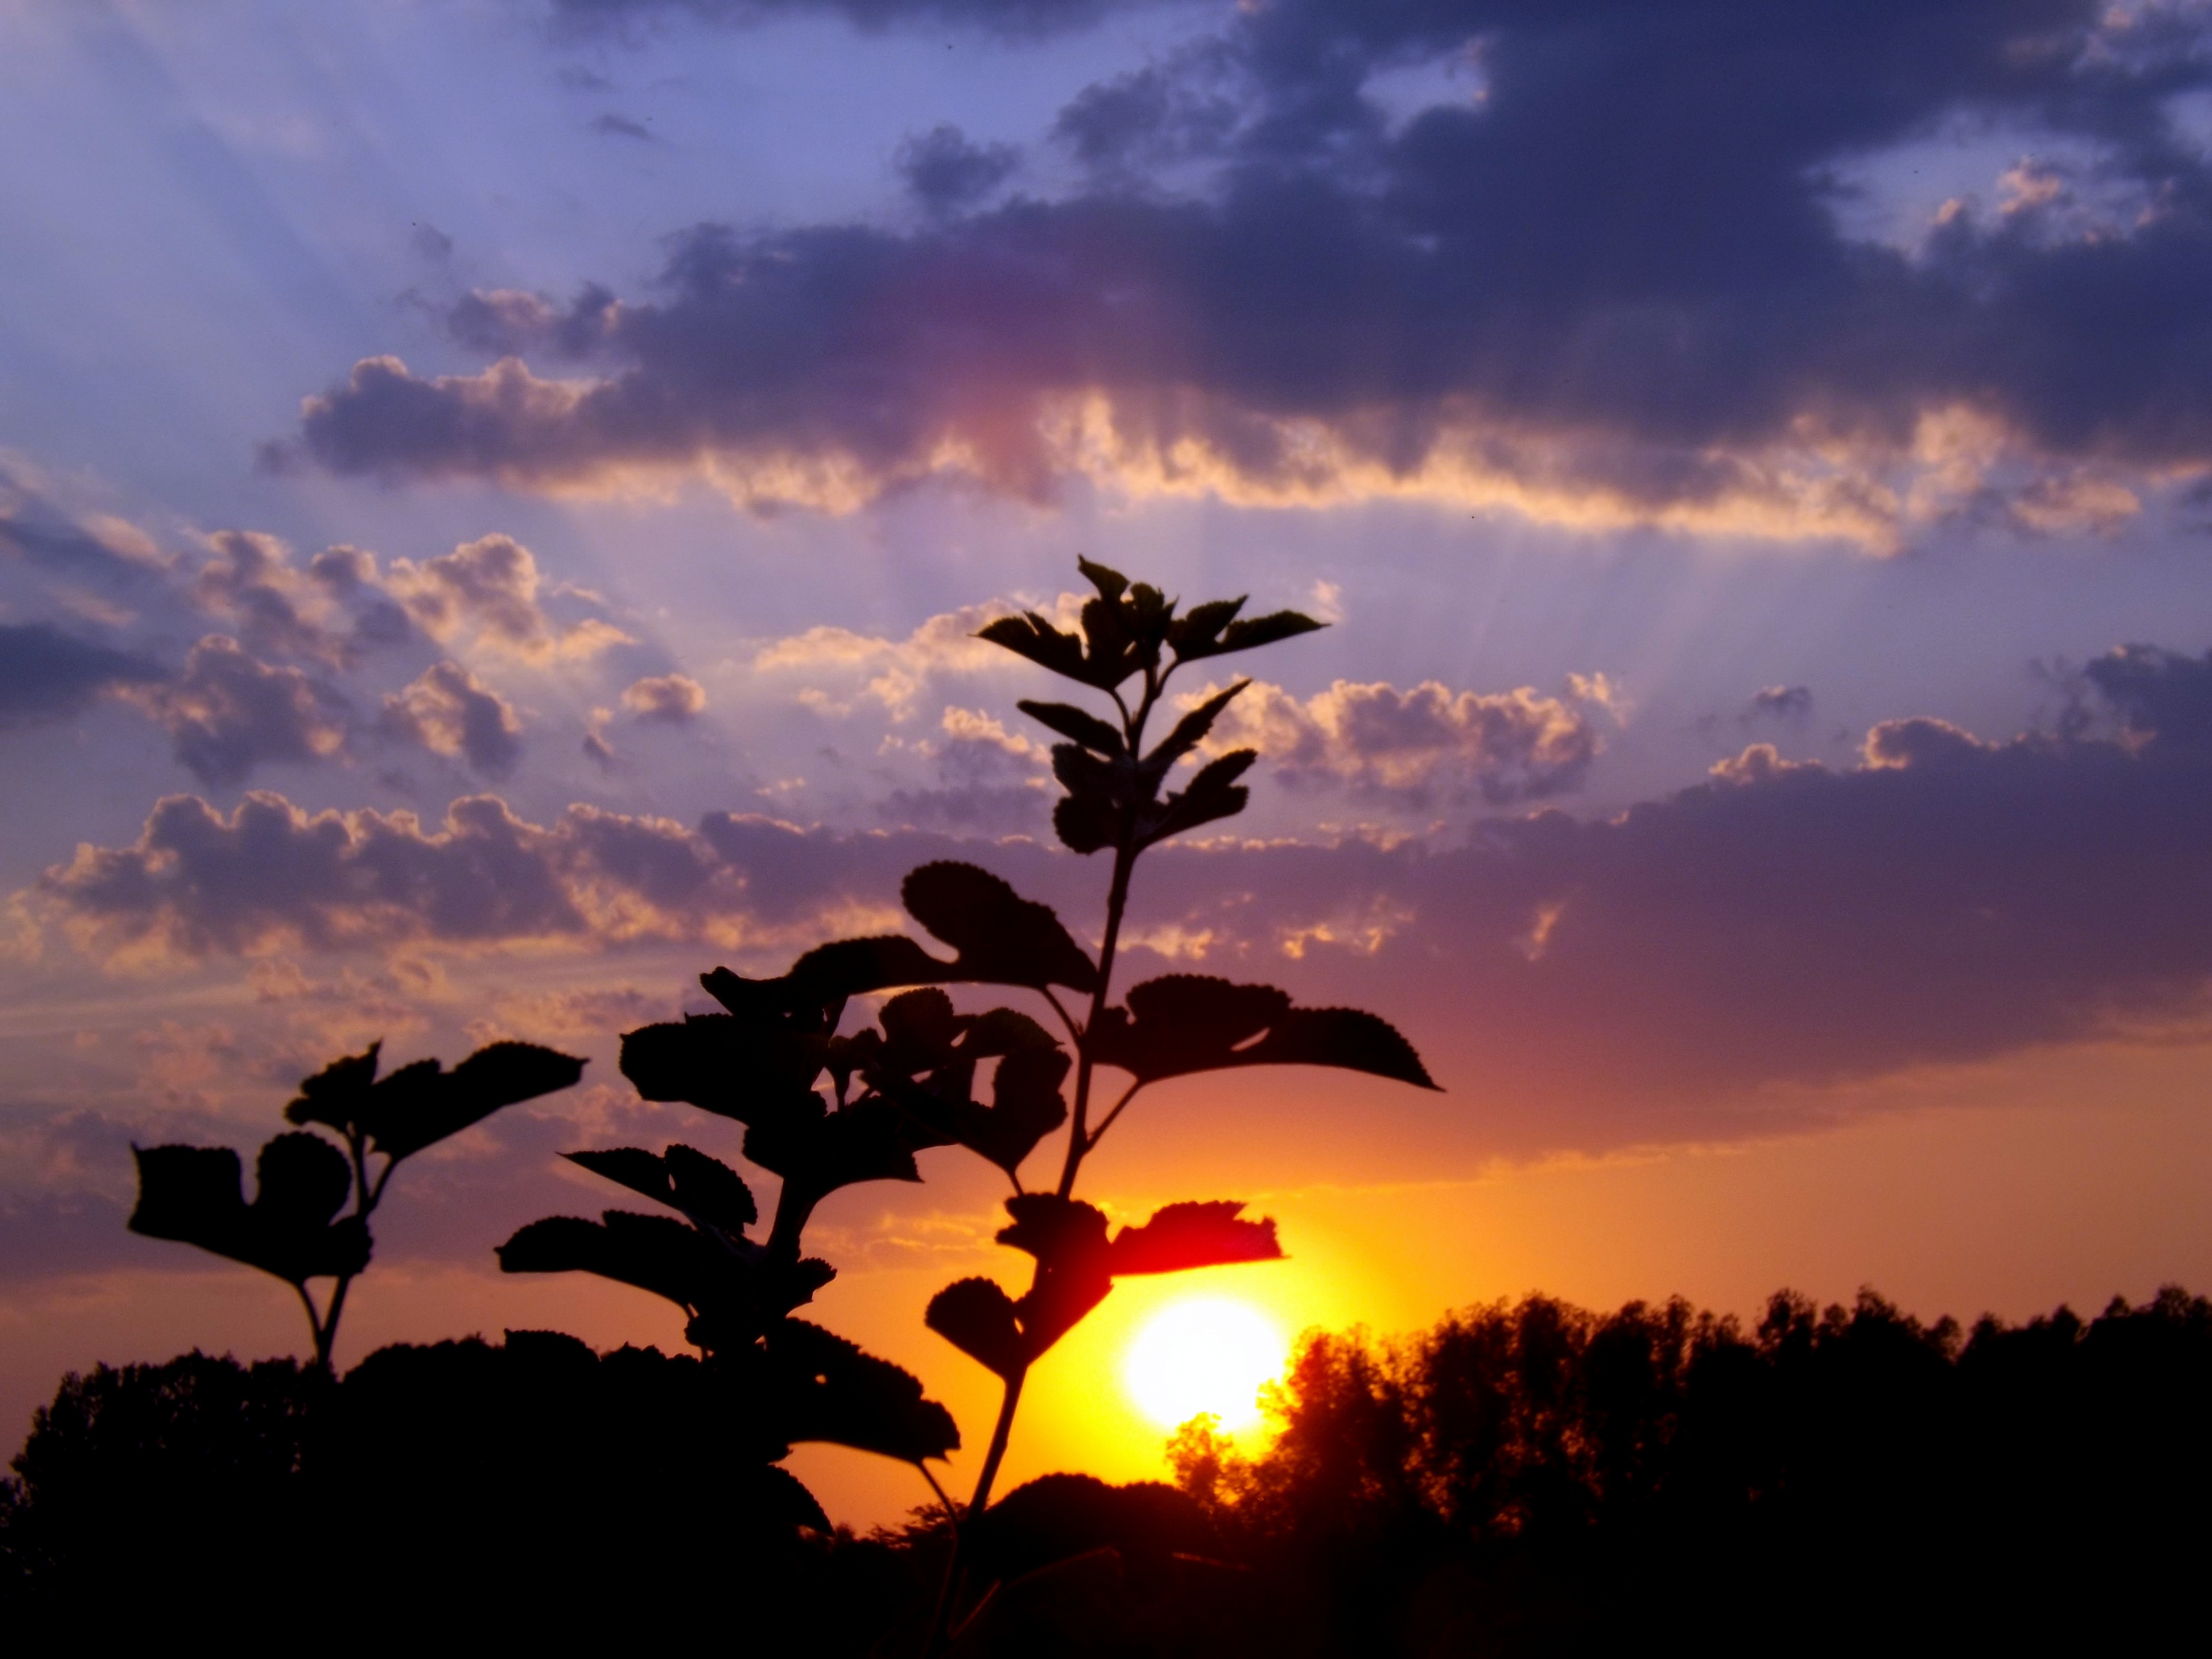
tree, water, nature, horizon, cloud, sky, sun, sunrise, sunset, field, prairie, sunlight, morning, flower, dawn, atmosphere, dusk, evening, twilight, reflection, red, shadow, savanna, plain, in the evening, afterglow, atmospheric phenomenon, red sky at morning